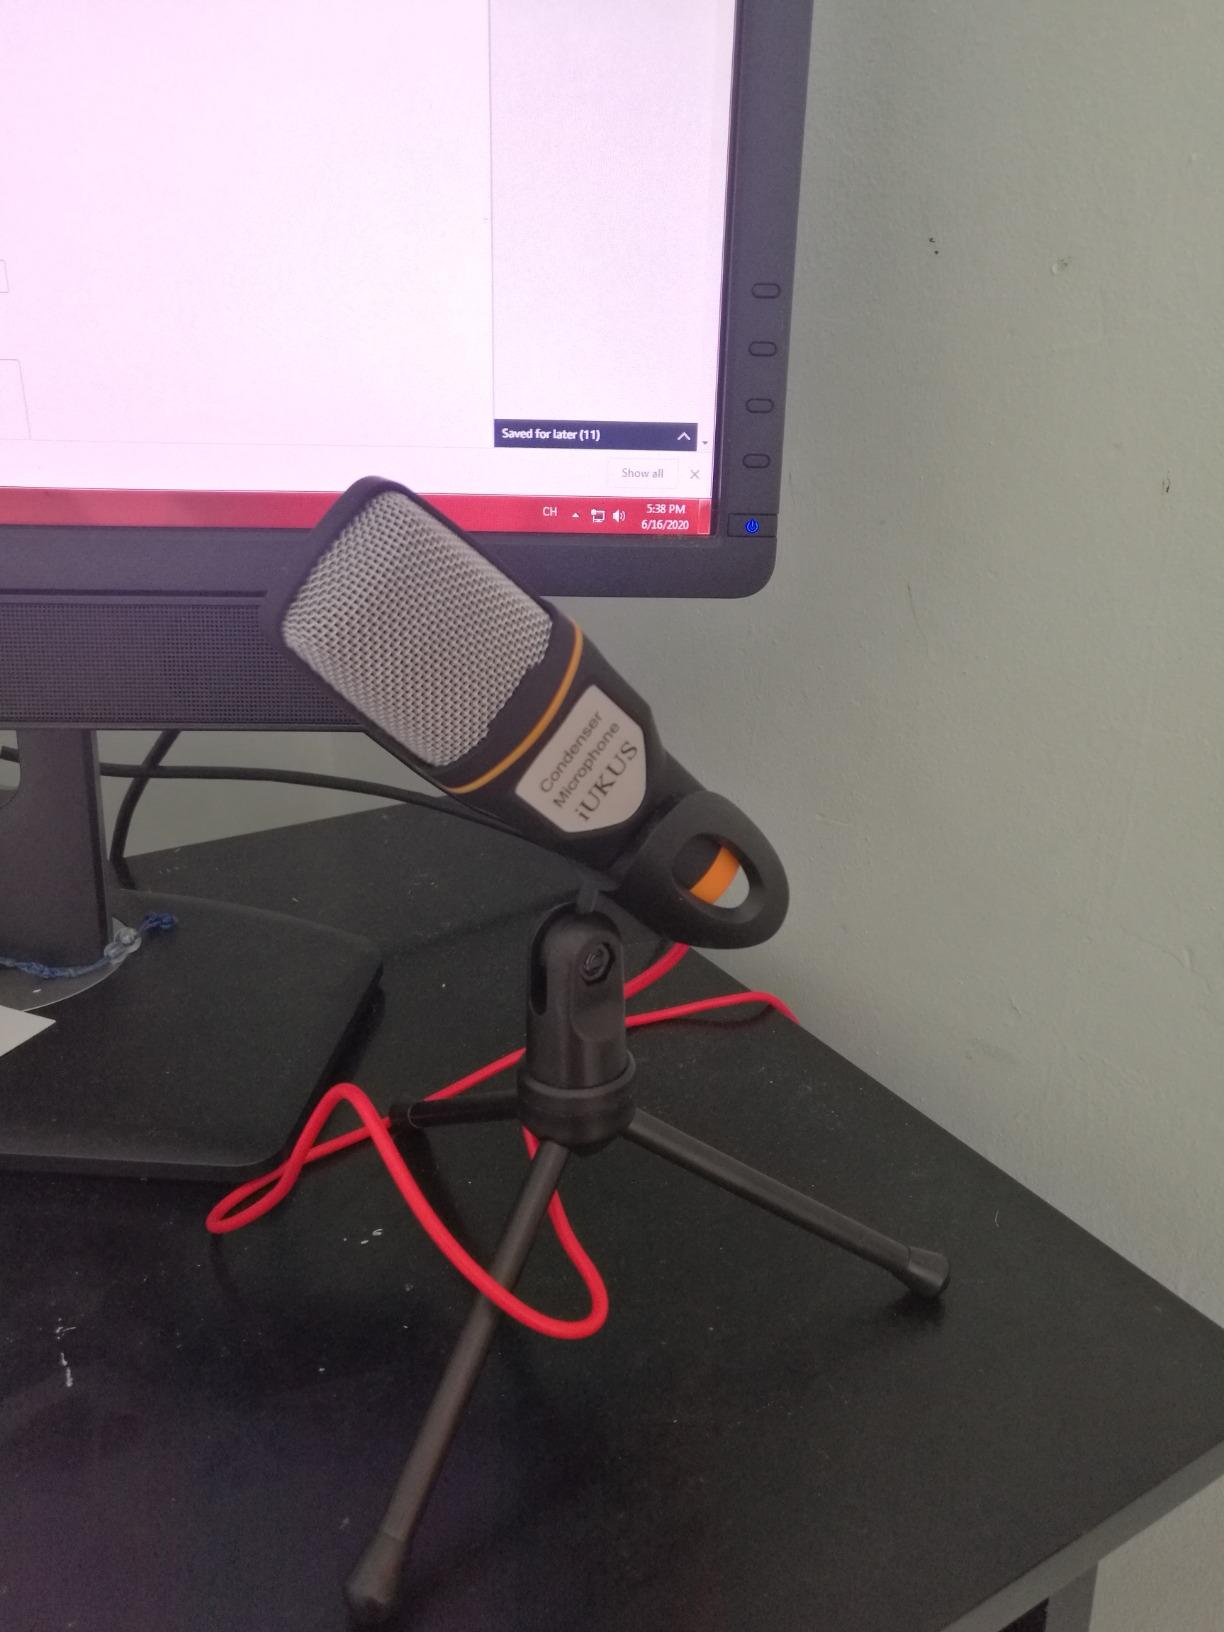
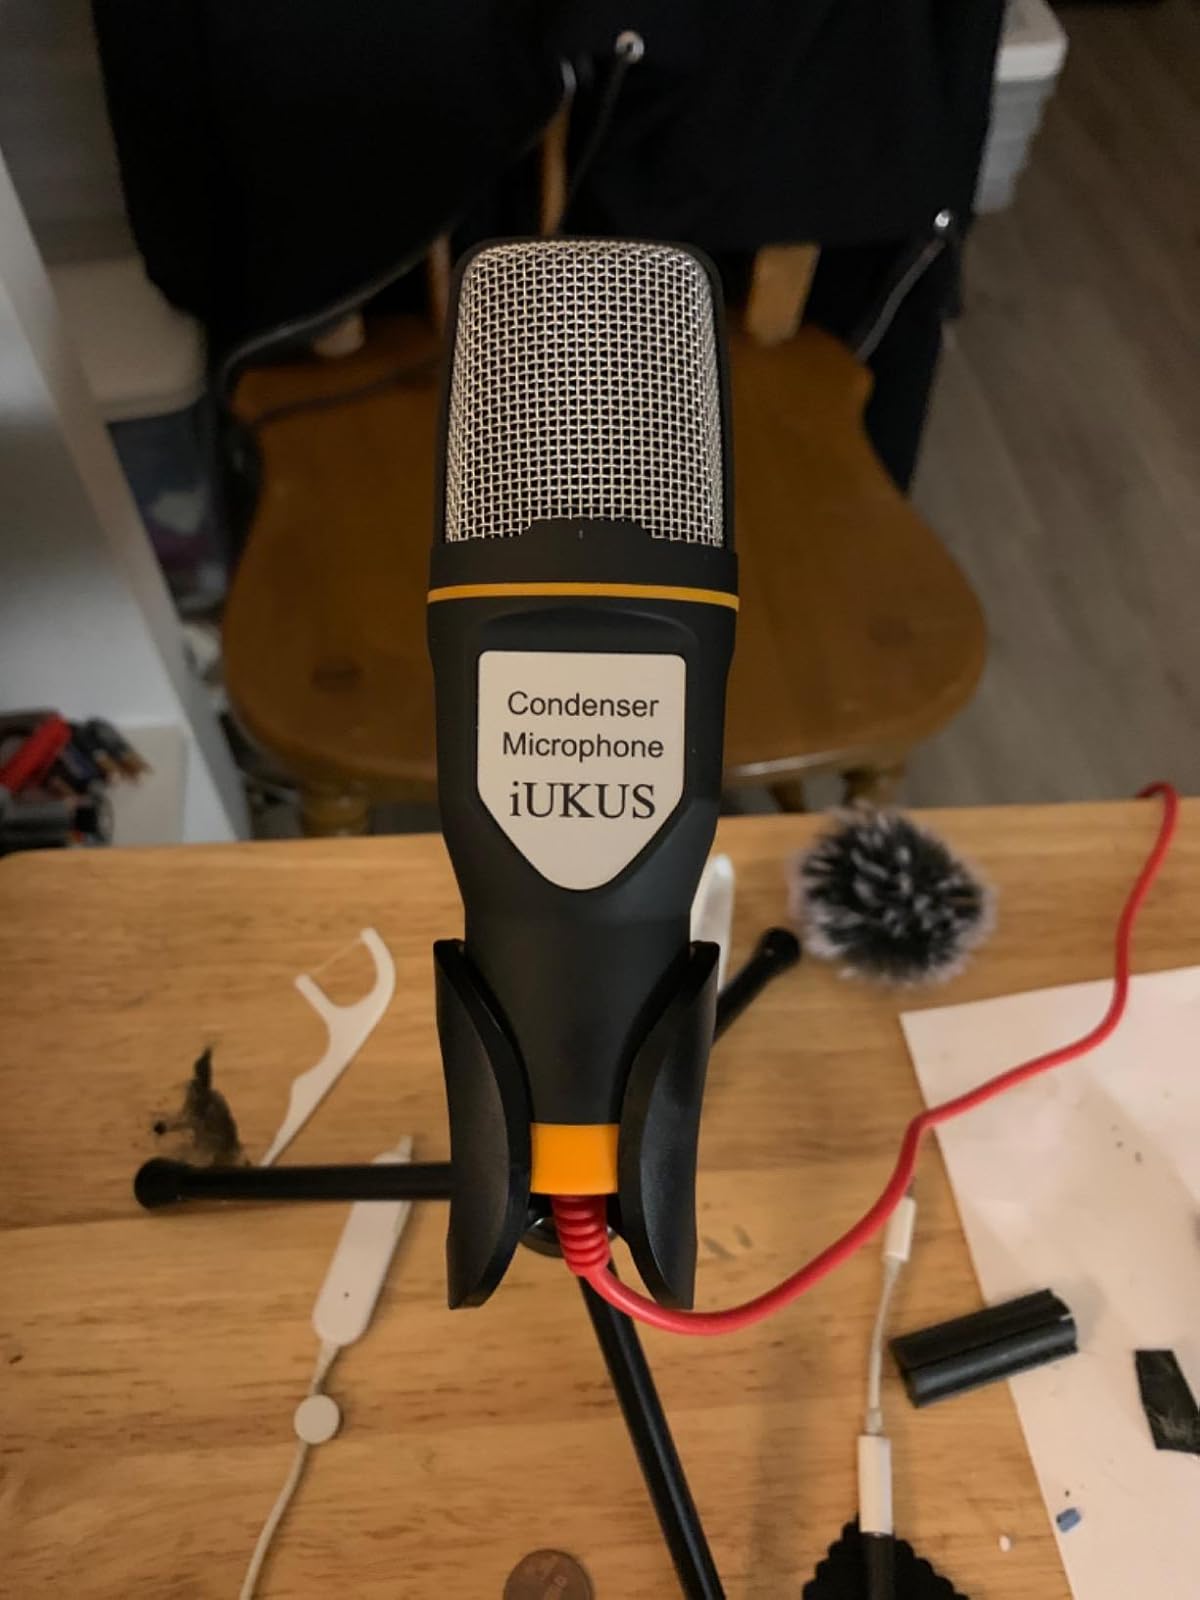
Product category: microphone
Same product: yes